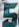
Number: 5